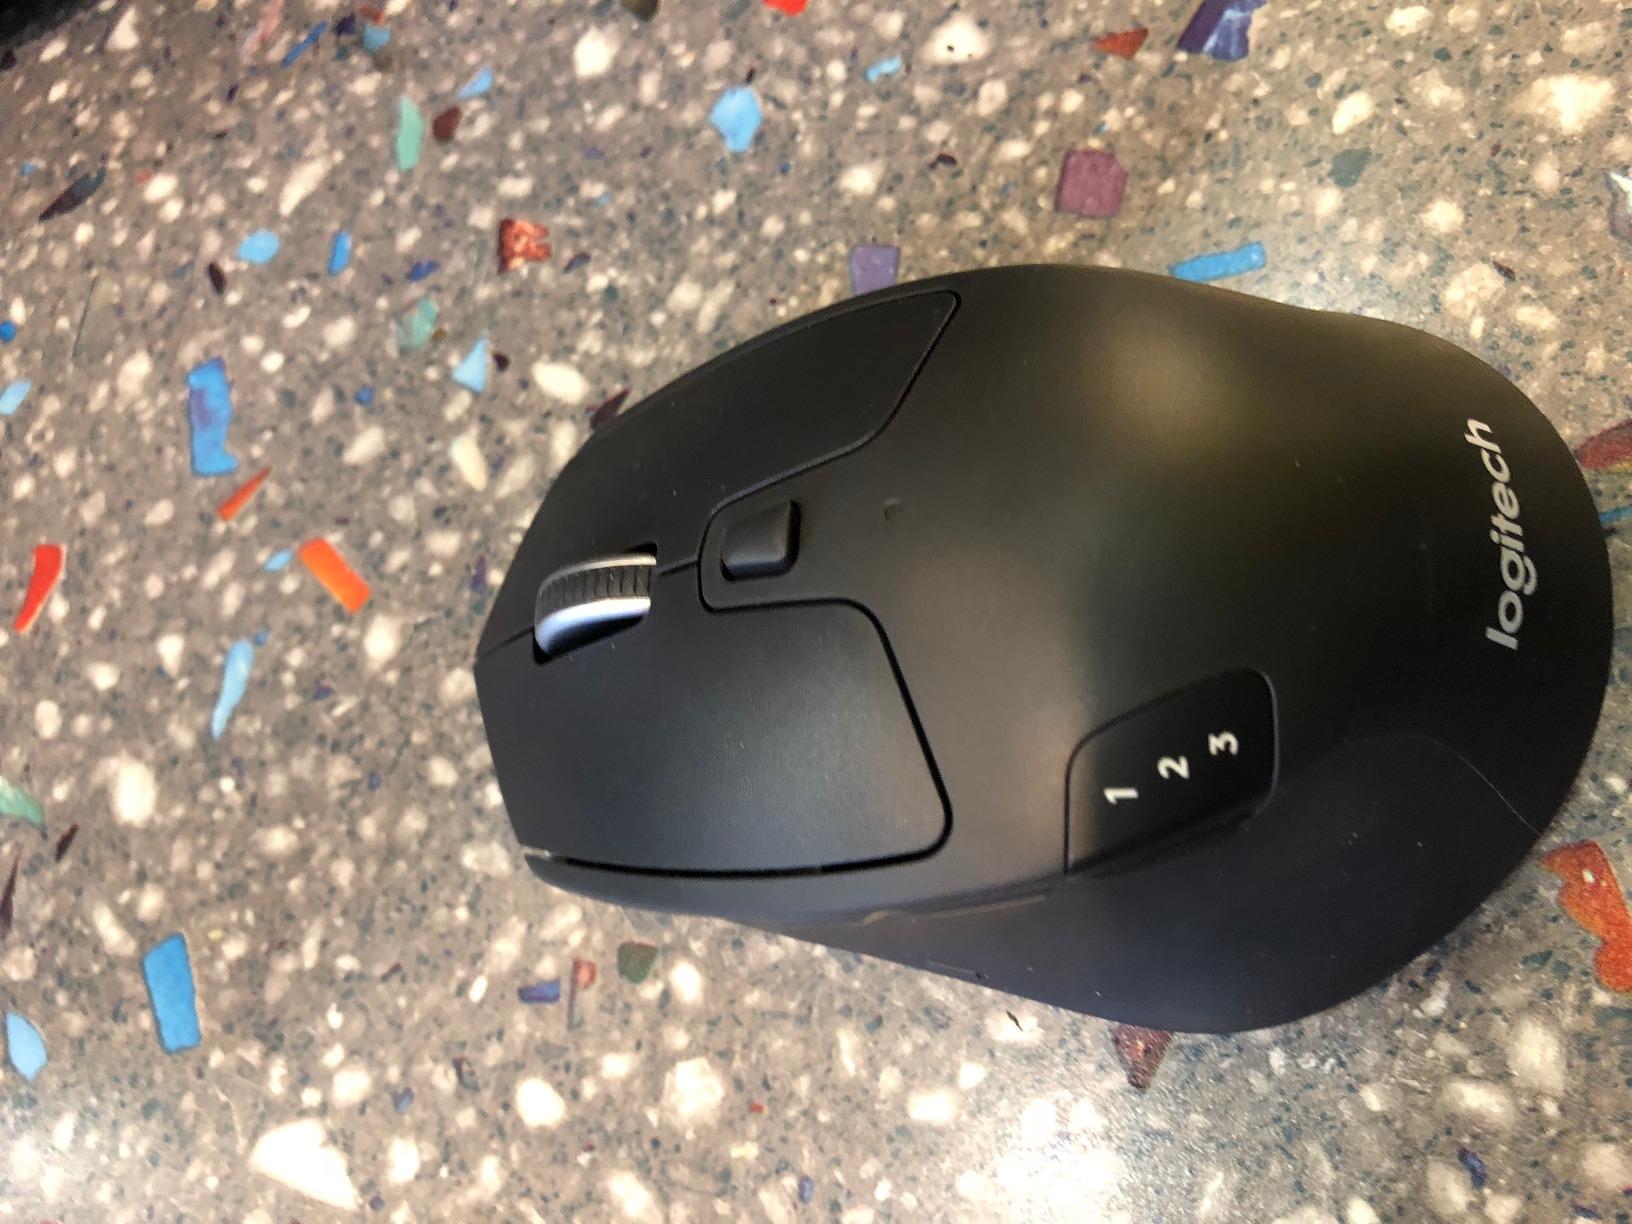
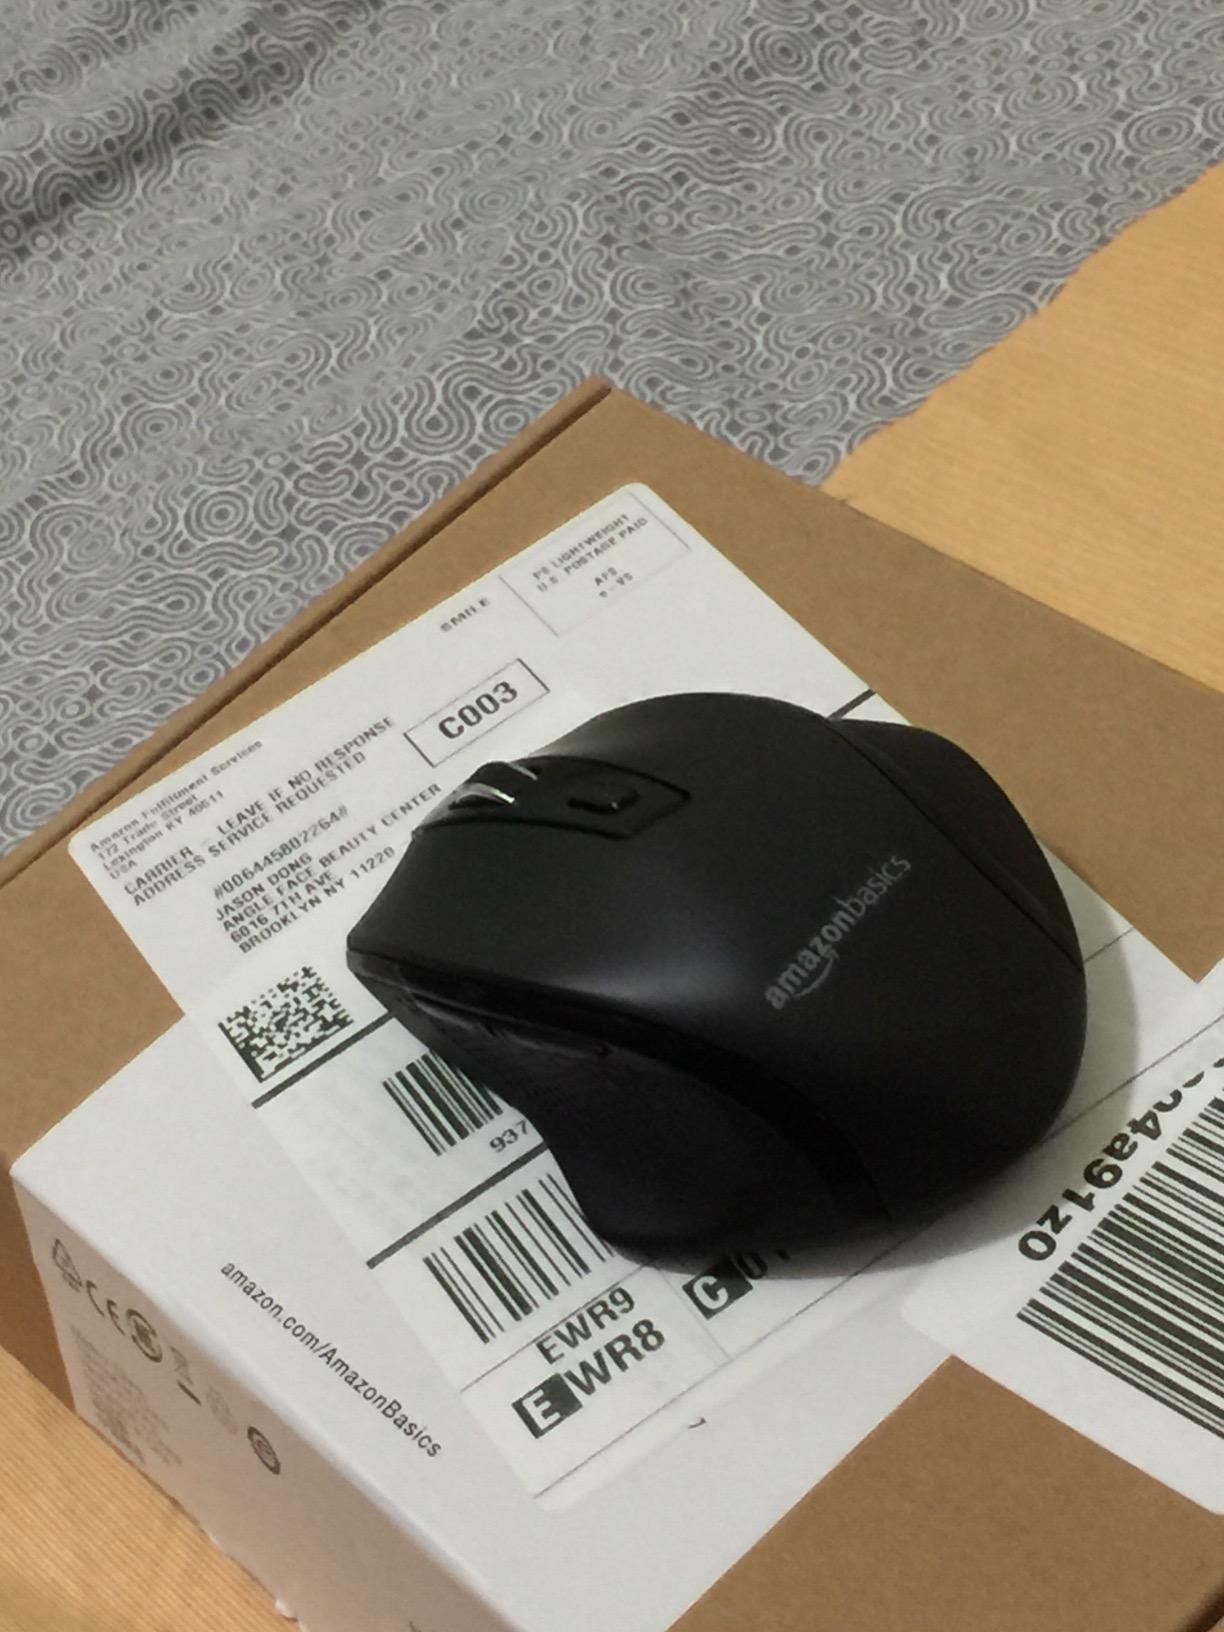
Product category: mouse
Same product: no